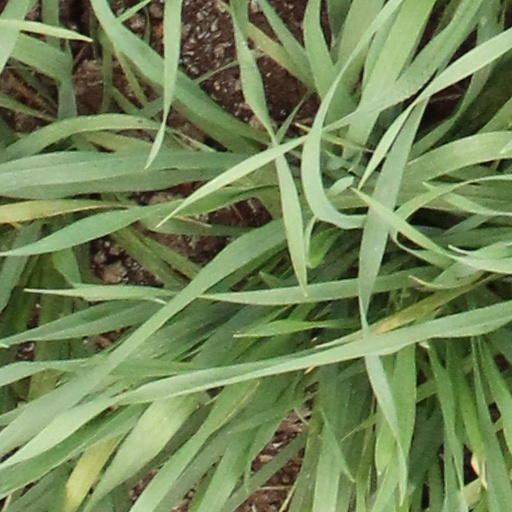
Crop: wheat